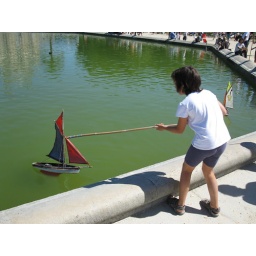
Playing with the model sail boats in the pond